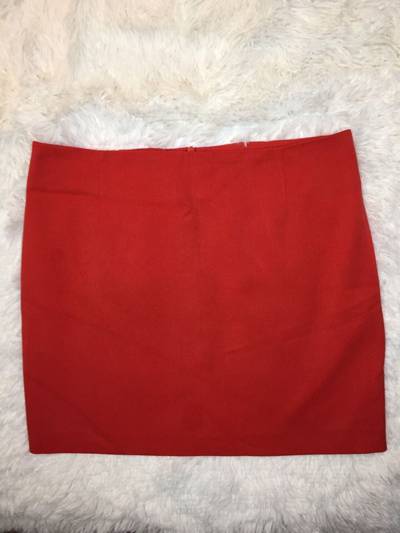
Waste category: clothes